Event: Nepal Earthquake
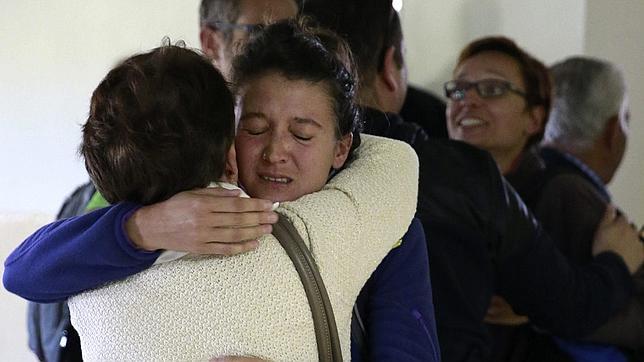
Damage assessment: no_damage